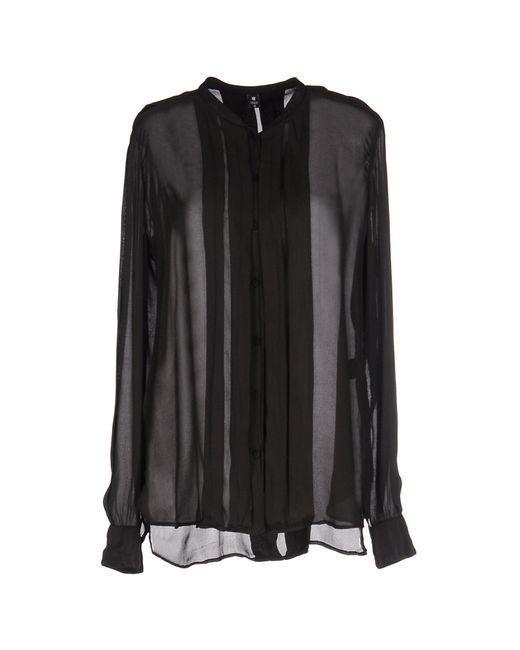
Transparentes Hemd mit Knopfleiste ohne BH